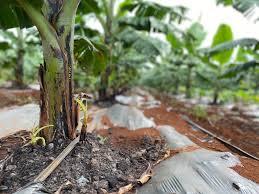
Ya ndizi iliowekelewa mbolea ya ng'ombe ili kua na afya nzuri pamoja na kutoa mazao yaliyo mema kuchukua sokoni yanakua yanavutia vizuri muno.